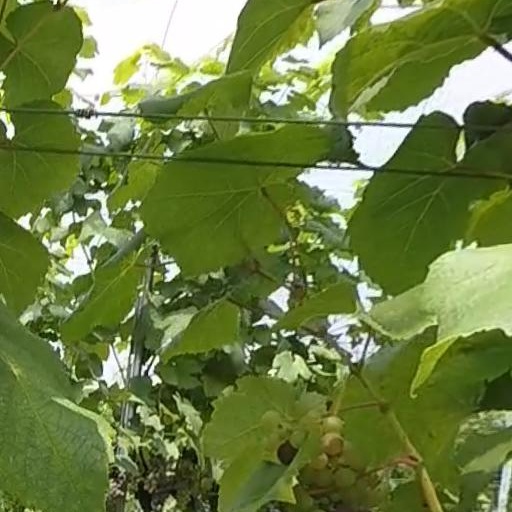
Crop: grape